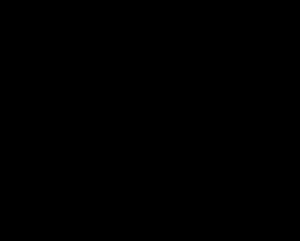
La progoitrine est un glucosinolate retrouvé dans plusieurs espèces de Brassicaceae.